Lourdes (2019 film)

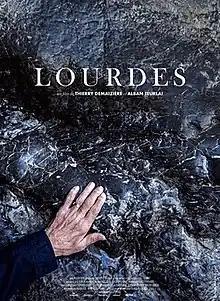

Lourdes is a 2019 documentary film directed by Thierry Demaizière and Alban Teurlai. The documentary was nominated for the César Award as well as the Lumière Award for the Best Documentary category.